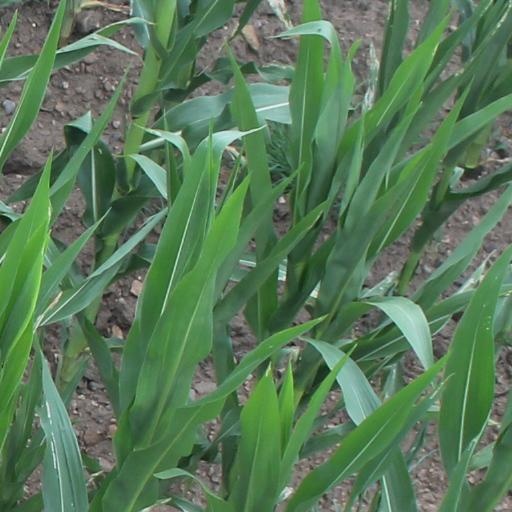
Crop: maize; corn